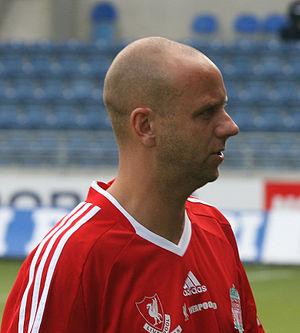
Rob Jones, né le 5 novembre 1971 à Wrexham, est un footballeur anglais, qui évoluait au poste d'arrière droit à Liverpool et en équipe d'Angleterre.